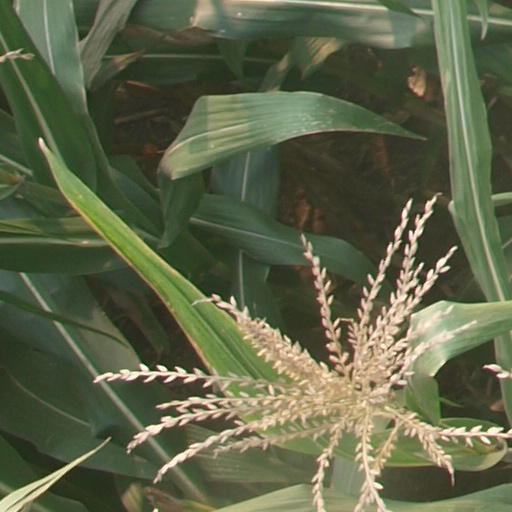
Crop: maize; corn